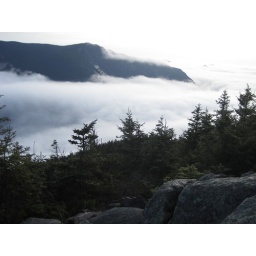
Webster rising above the river of cloud